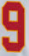
Number: 9